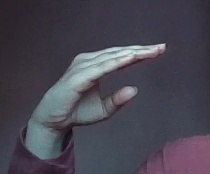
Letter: jeem